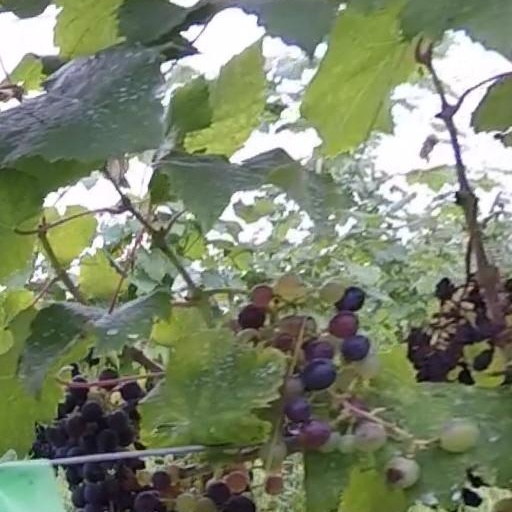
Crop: grape